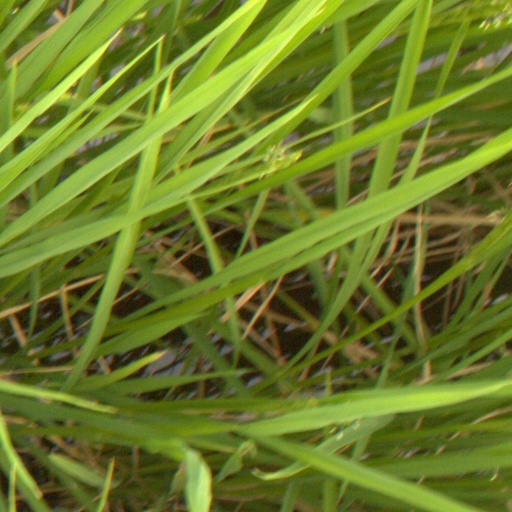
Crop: rice